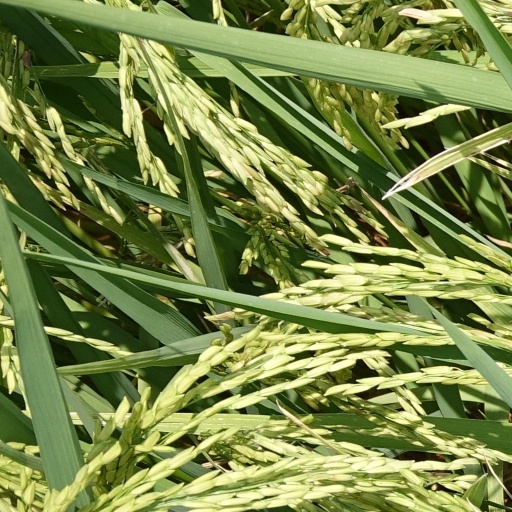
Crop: rice